Harrisonburg, Virginia

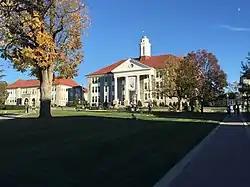
James Madison University is the largest higher education institution in Harrisonburg.

Major highways in Harrisonburg include Interstate 81, the main north–south highway in western Virginia and the Shenandoah Valley. Other significant roads serving the city include U.S. Route 11, U.S. Route 33, Virginia State Route 42, Virginia State Route 253 and Virginia State Route 280.